The Chicken and the Pig

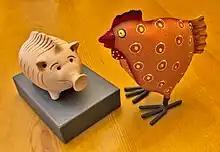

The business fable of The Chicken and the Pig is about commitment to a project or cause. When producing a dish made of eggs with ham or bacon, the pig provides the ham or bacon which requires his or her sacrifice and the chicken provides the eggs which are not difficult to produce. Thus the pig is really committed to that dish ("has skin in the game"), while the chicken is only involved, yet both are needed to produce the dish.